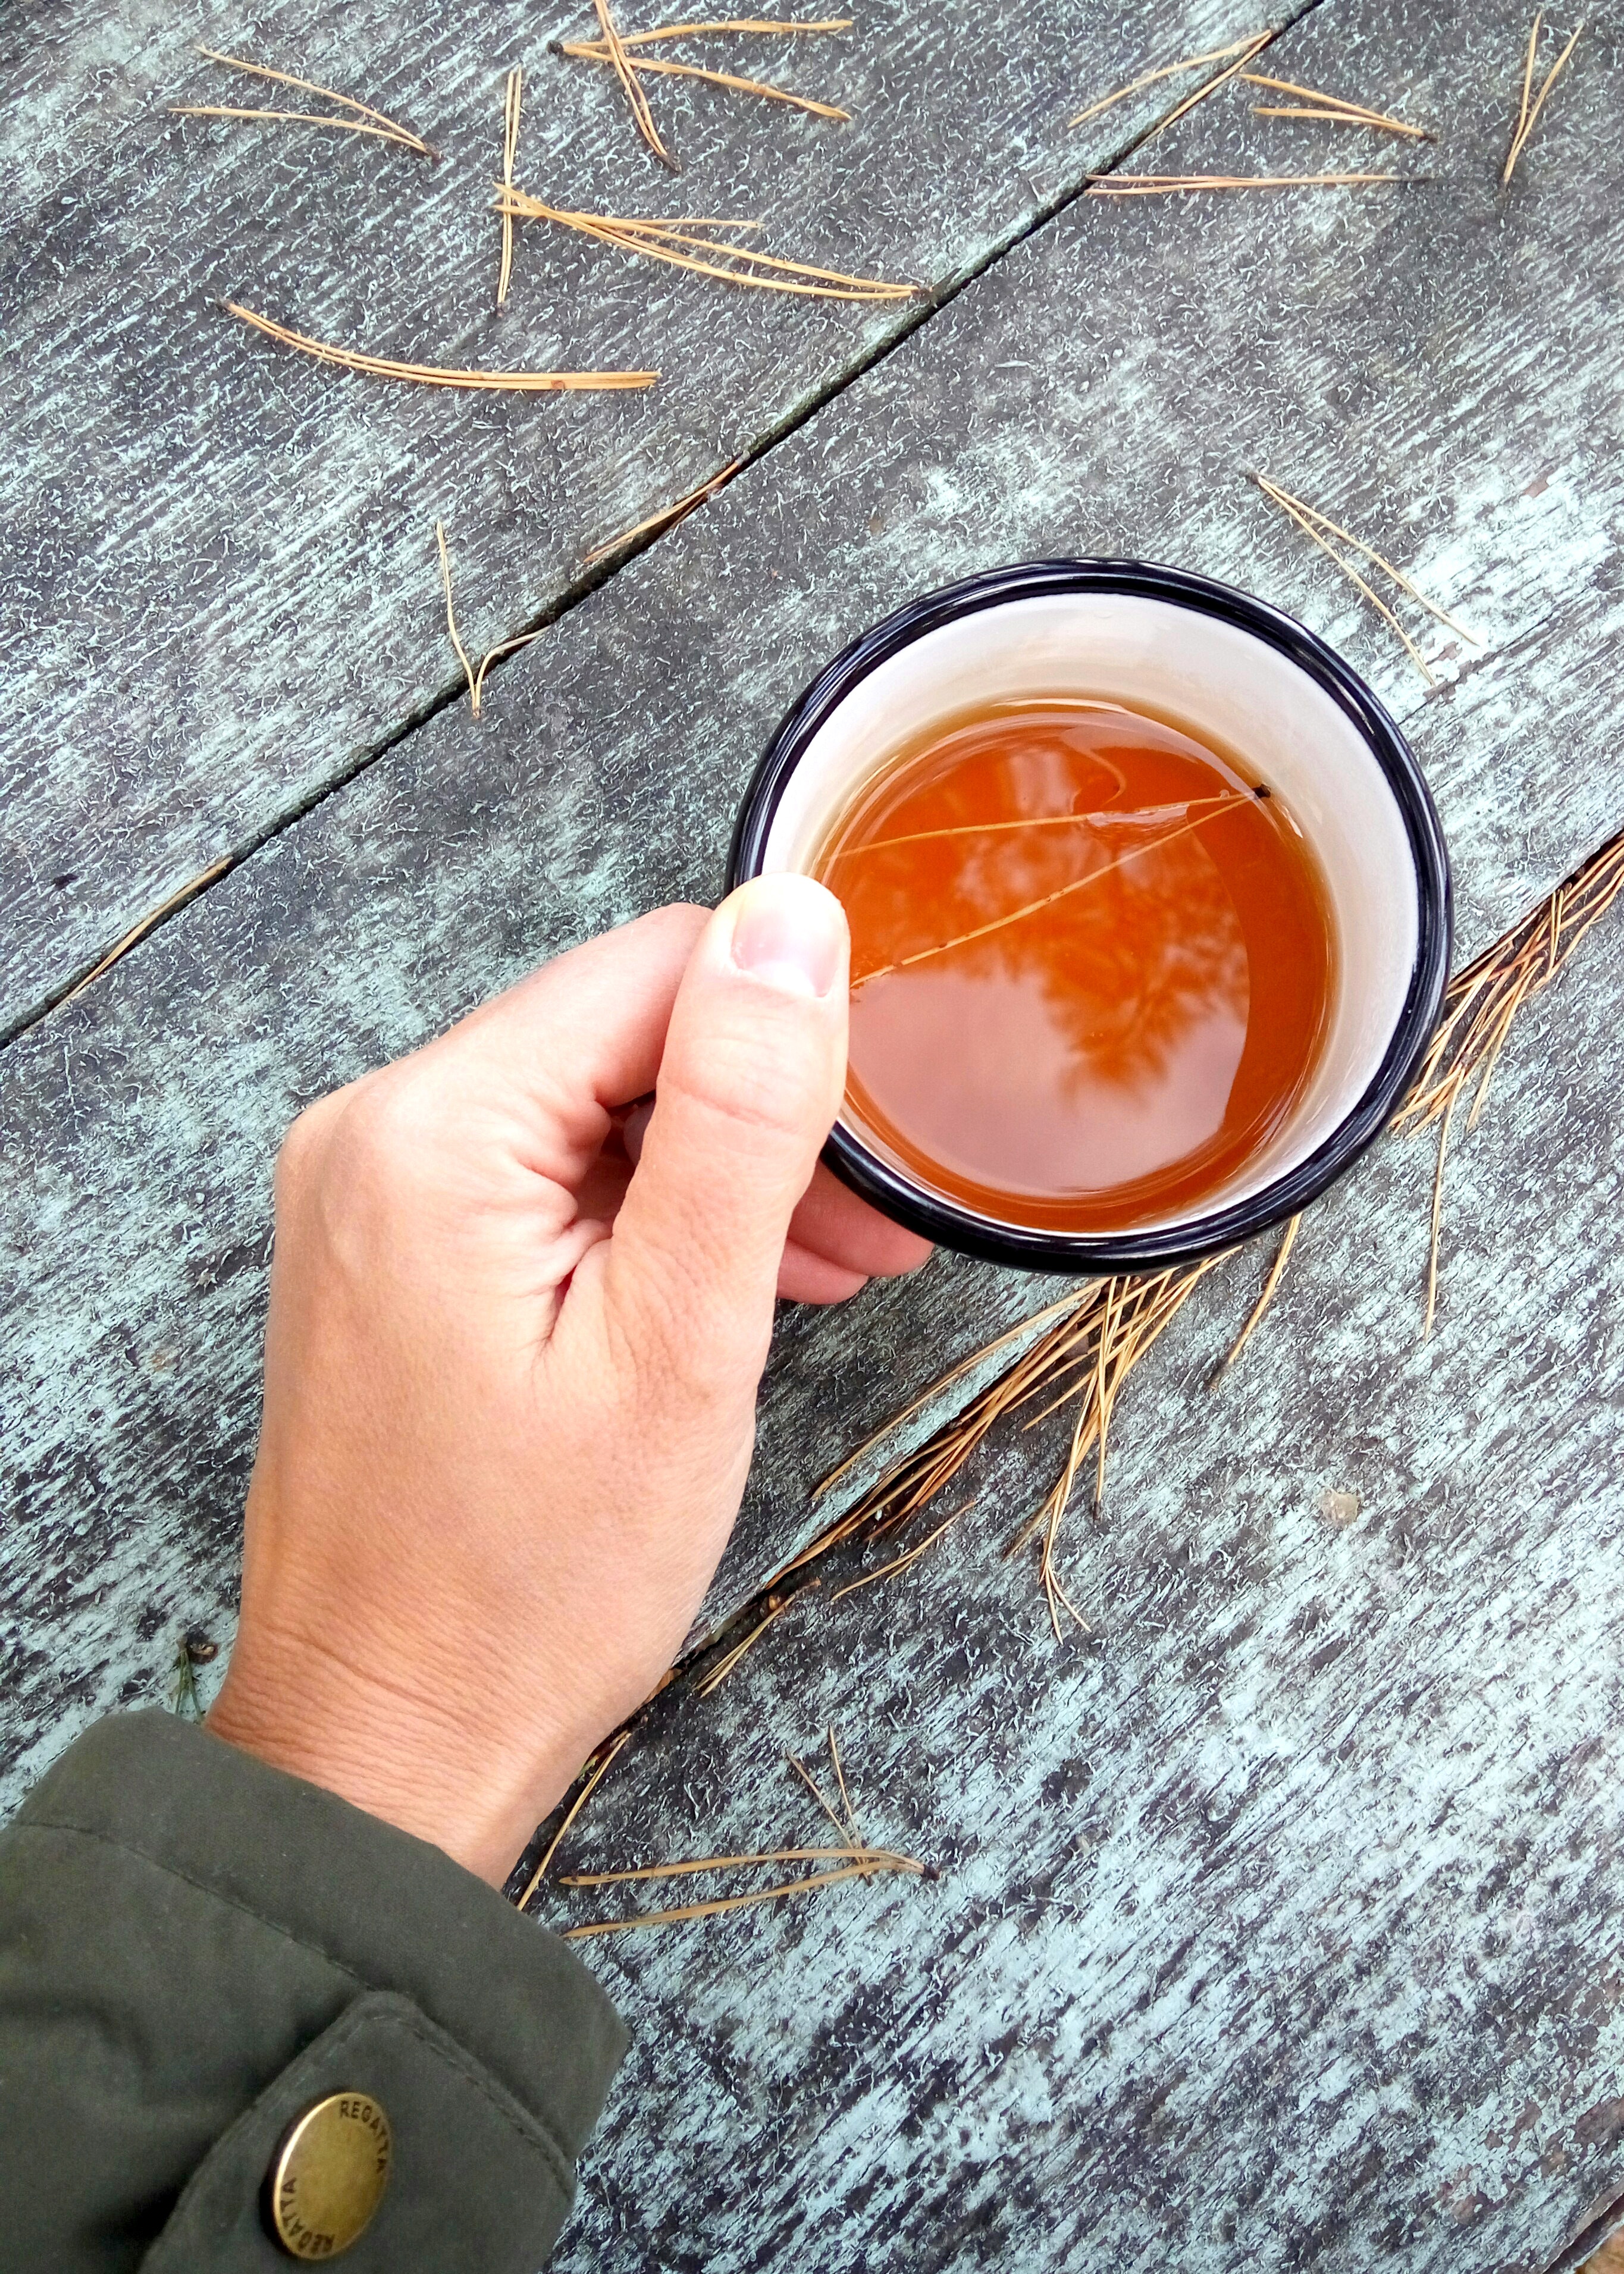
food, drink, hand, tea, dish, cuisine, ingredient